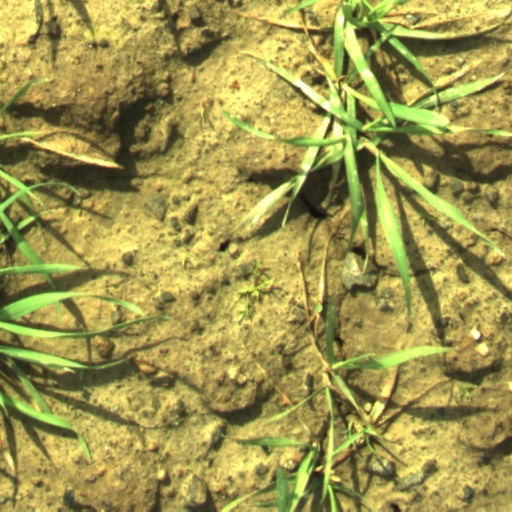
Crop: wheat